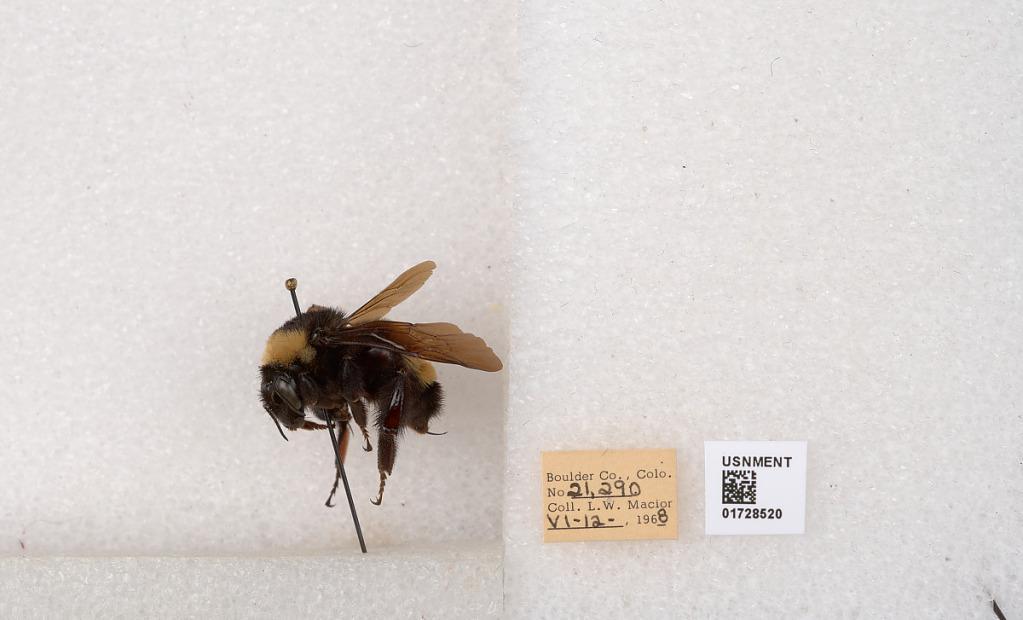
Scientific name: Bombus (Bombus) nevadensis auricormus
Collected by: L. Macior
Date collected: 1968-6-12
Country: United States
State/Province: Colorado
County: Boulder
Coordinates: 40.0925, -105.358